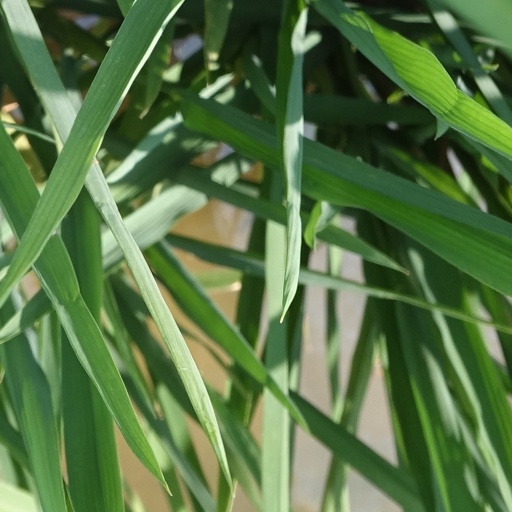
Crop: rice